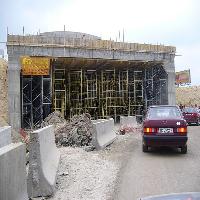
Weather: cloudy or overcast